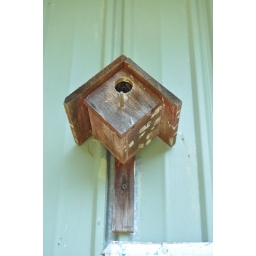
i wanted a good front on shot of the bird house against the green barn